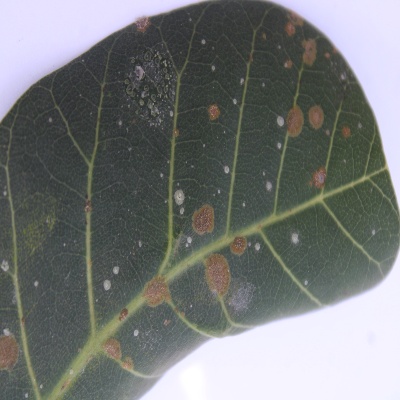
Crop: Cashew
Condition: red rust